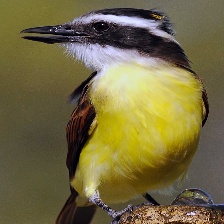
Species: GREAT KISKADEE
Scientific name: PITANGUS SULPHURATUS